Murphey Candler Park

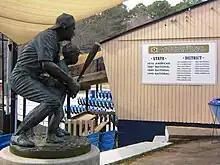
Baseball at Murphey Candler Park

Atlanta Colts Youth Association (ACYA) was established at Murphey Candler Park by Robert Johnson in 1965. While the Atlanta Colts were originally a Pop Warner franchise, it was discontinued in the 1990s. ACYA offers football programs for children in 1st through 7th grades, including traveling try-out teams (the Colts), interleague football, and flag football. Cheerleading is offered for girls in 1st through 7th grades. ACYA has won 121 league and bowl championships, and 9 national championships, since its founding.